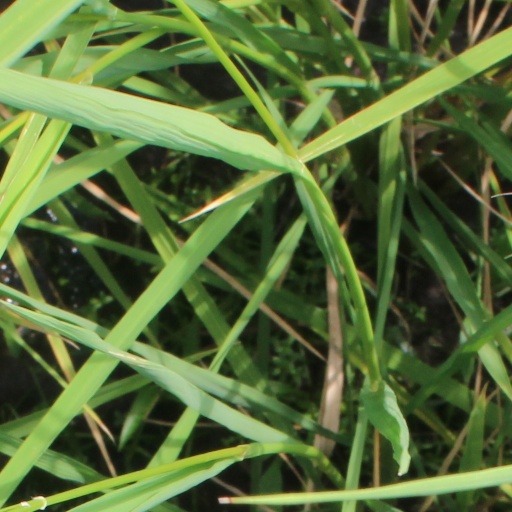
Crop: rice